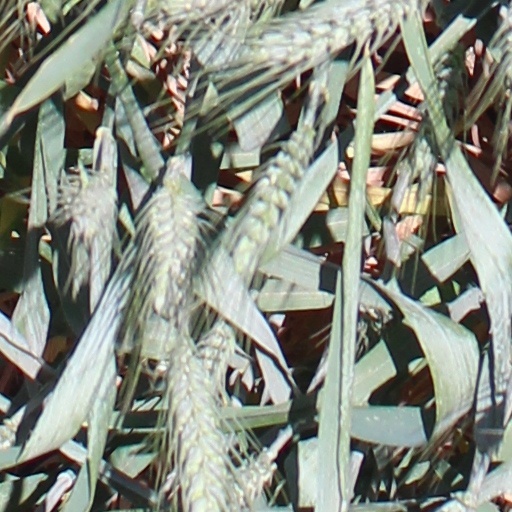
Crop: wheat